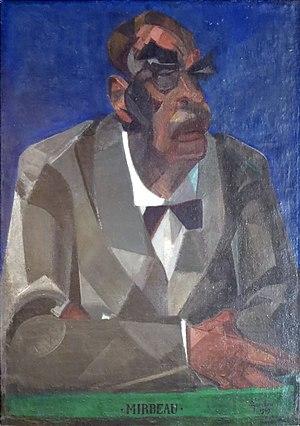
Emmanuel Gondouin est un peintre cubiste français né à Versailles en 1883 et mort à Paris en 1934.